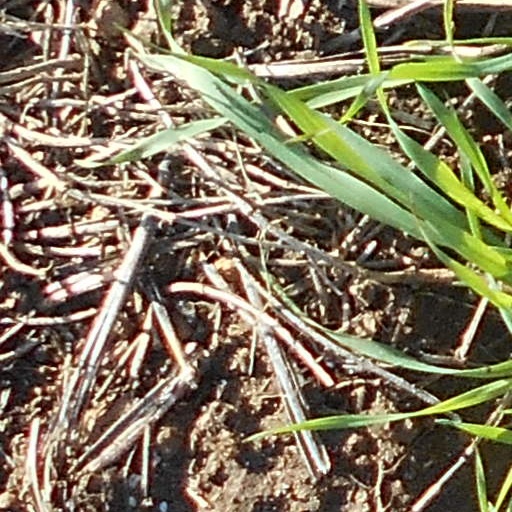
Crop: wheat